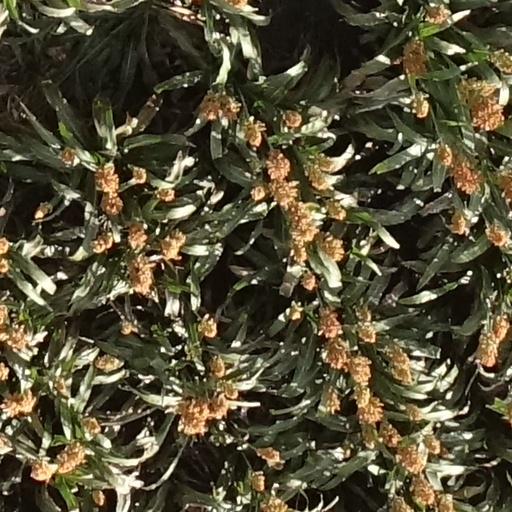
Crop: sorghum